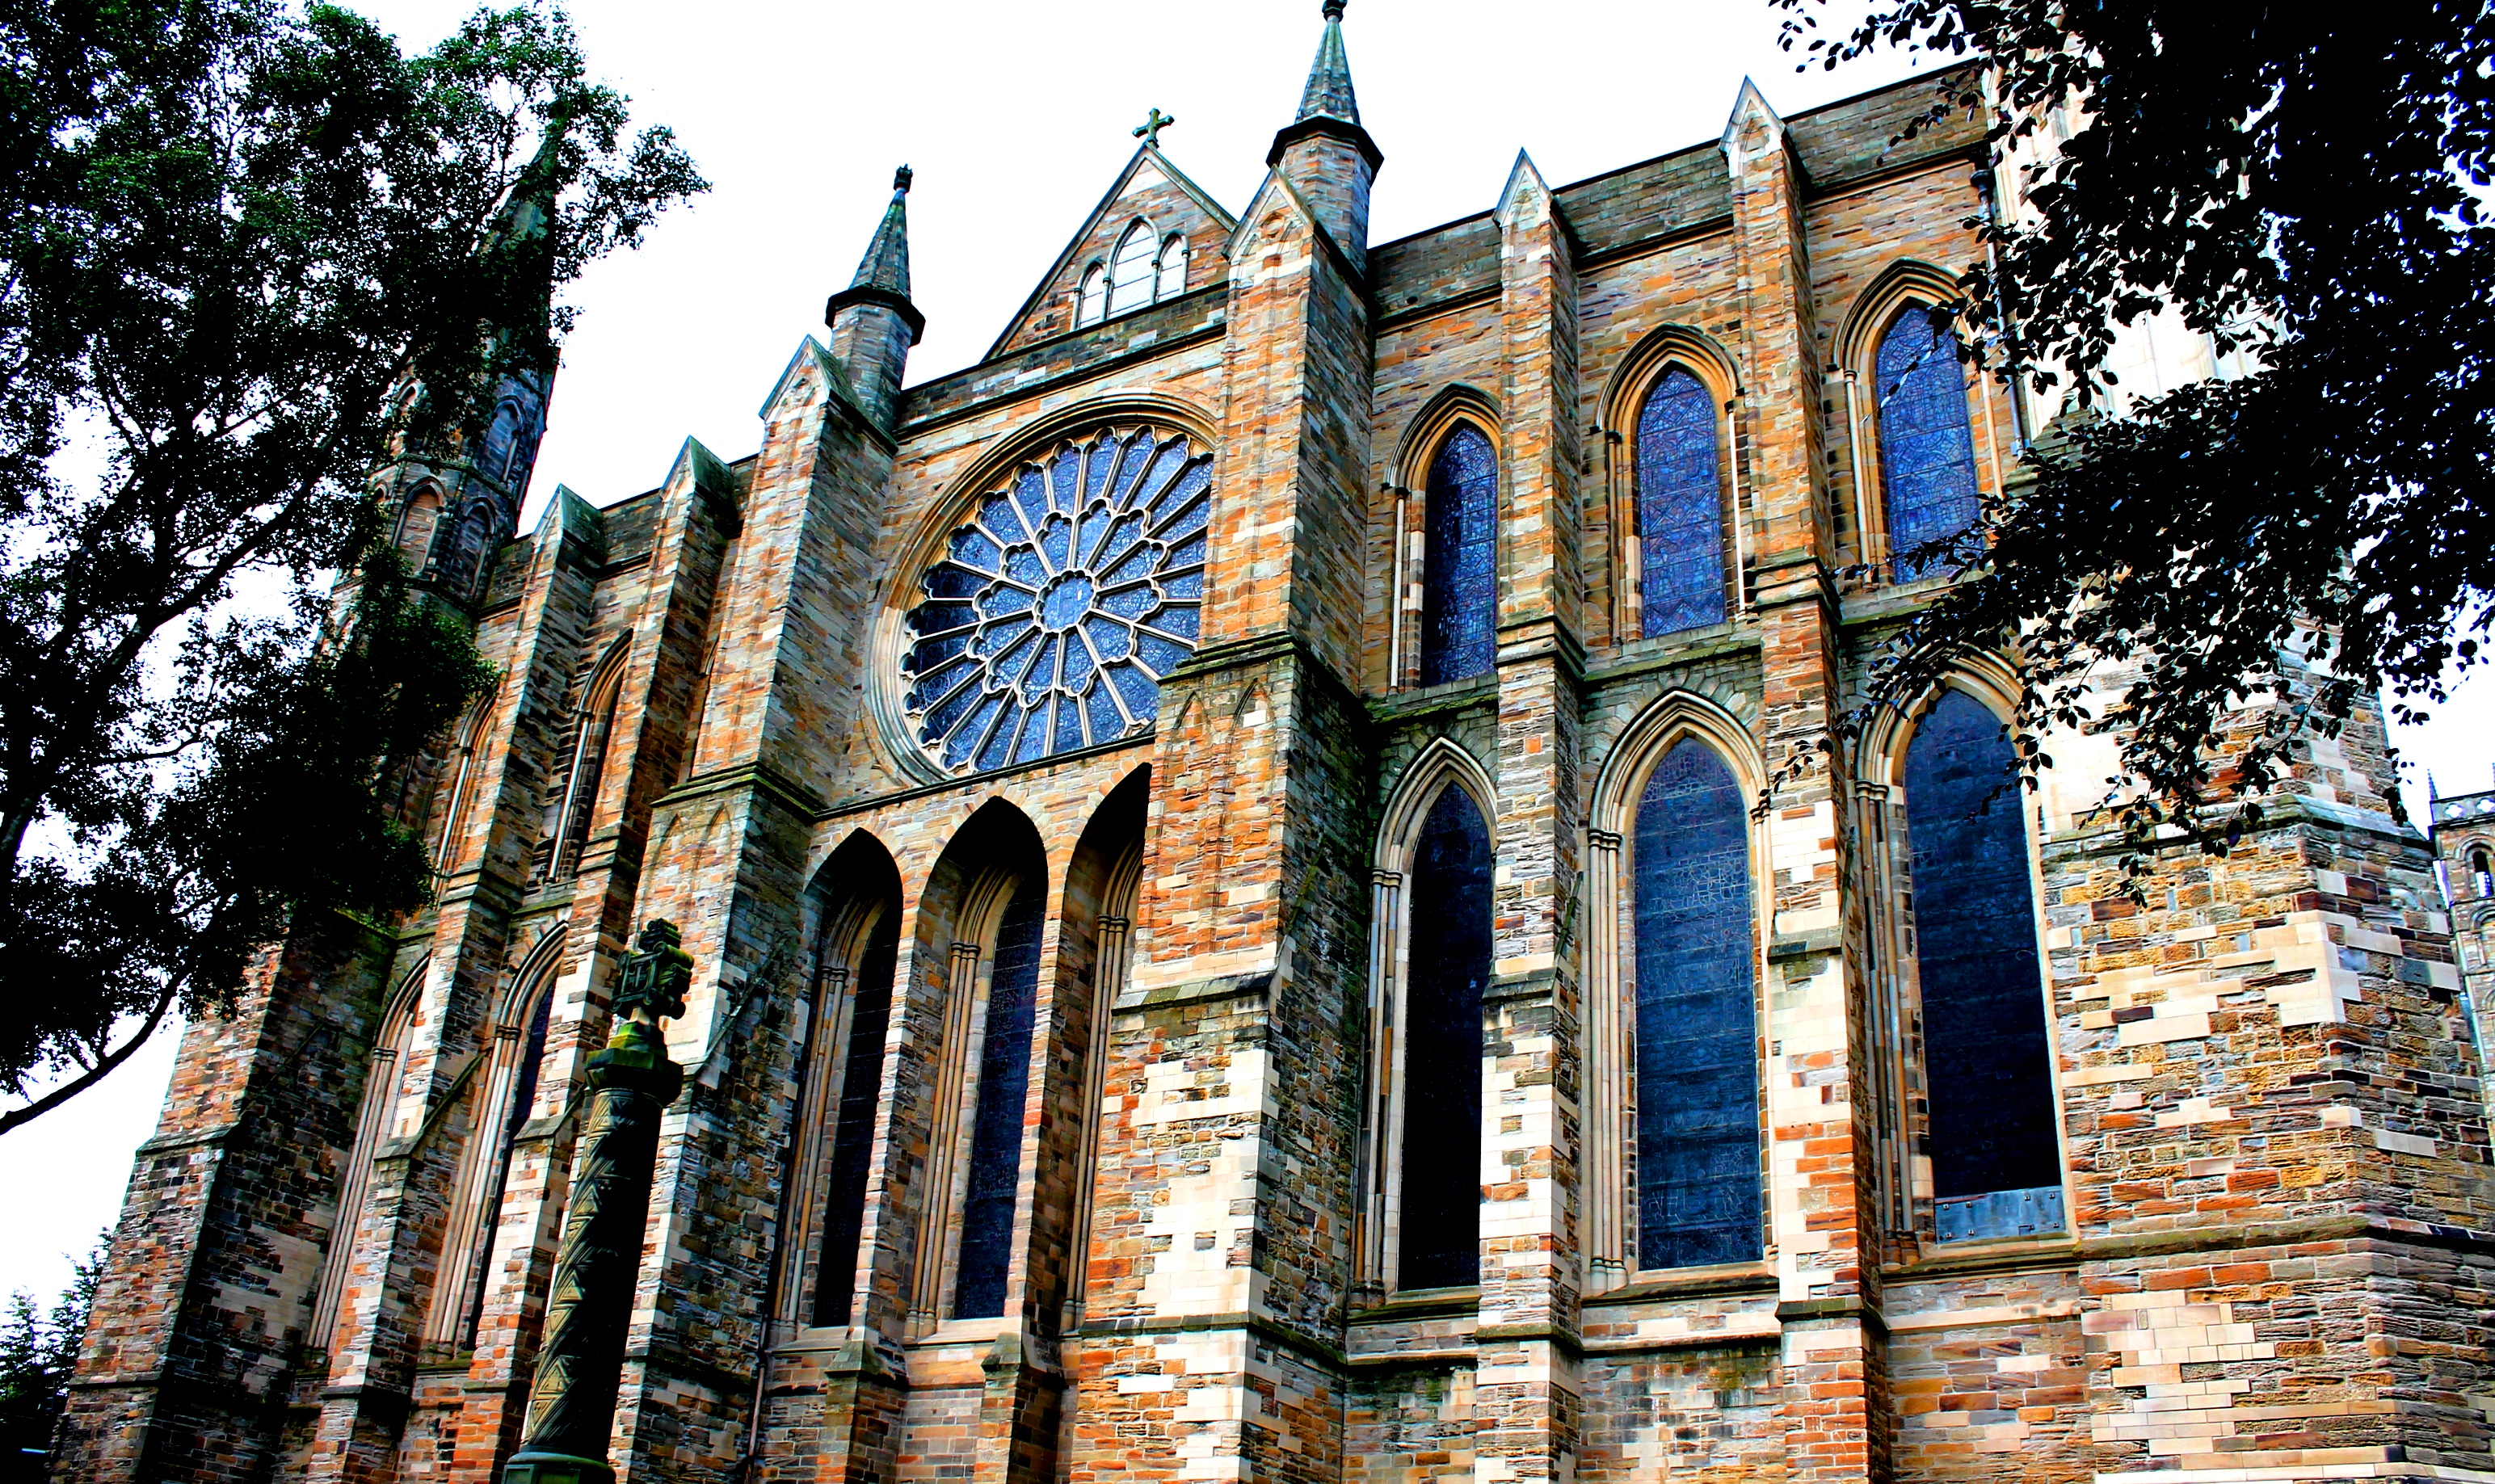
architecture, glass, building, landmark, facade, church, cathedral, chapel, place of worship, england, lines, stain, spire, monastery, vertical, patterns, stonework, dailyshoot, 365, durham, gothic architecture